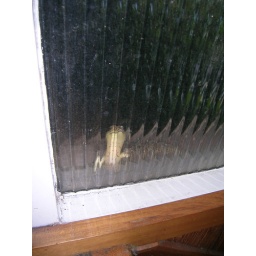
This little fella started scratching on the glass beside our front door one afternoon.